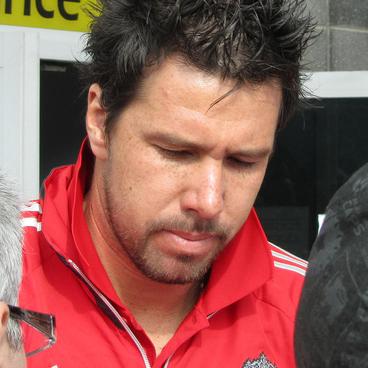
Age: 31